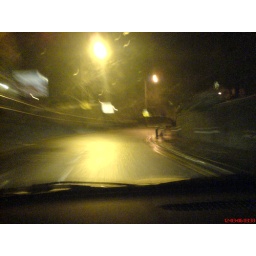
Drunk man in car with camera phone